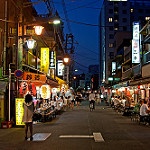
Scene: Outdoor